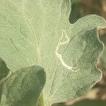
Crop: Tomato
Condition: alternaria-d